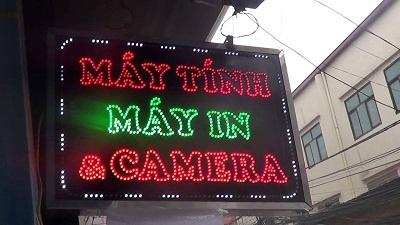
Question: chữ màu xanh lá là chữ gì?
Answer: chữ màu xanh lá là chữ máy in